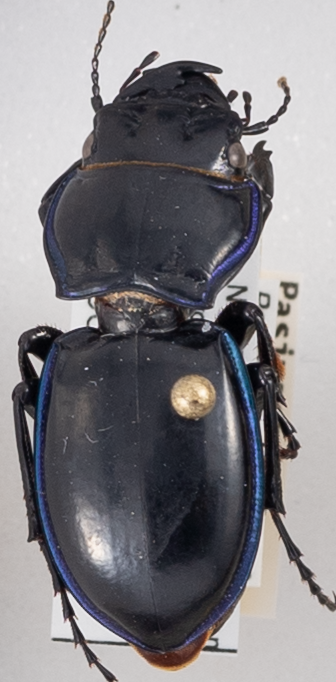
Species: Pasimachus elongatus
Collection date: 2022-07-05
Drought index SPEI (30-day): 0.088
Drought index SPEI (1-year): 1.45
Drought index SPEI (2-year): -0.62